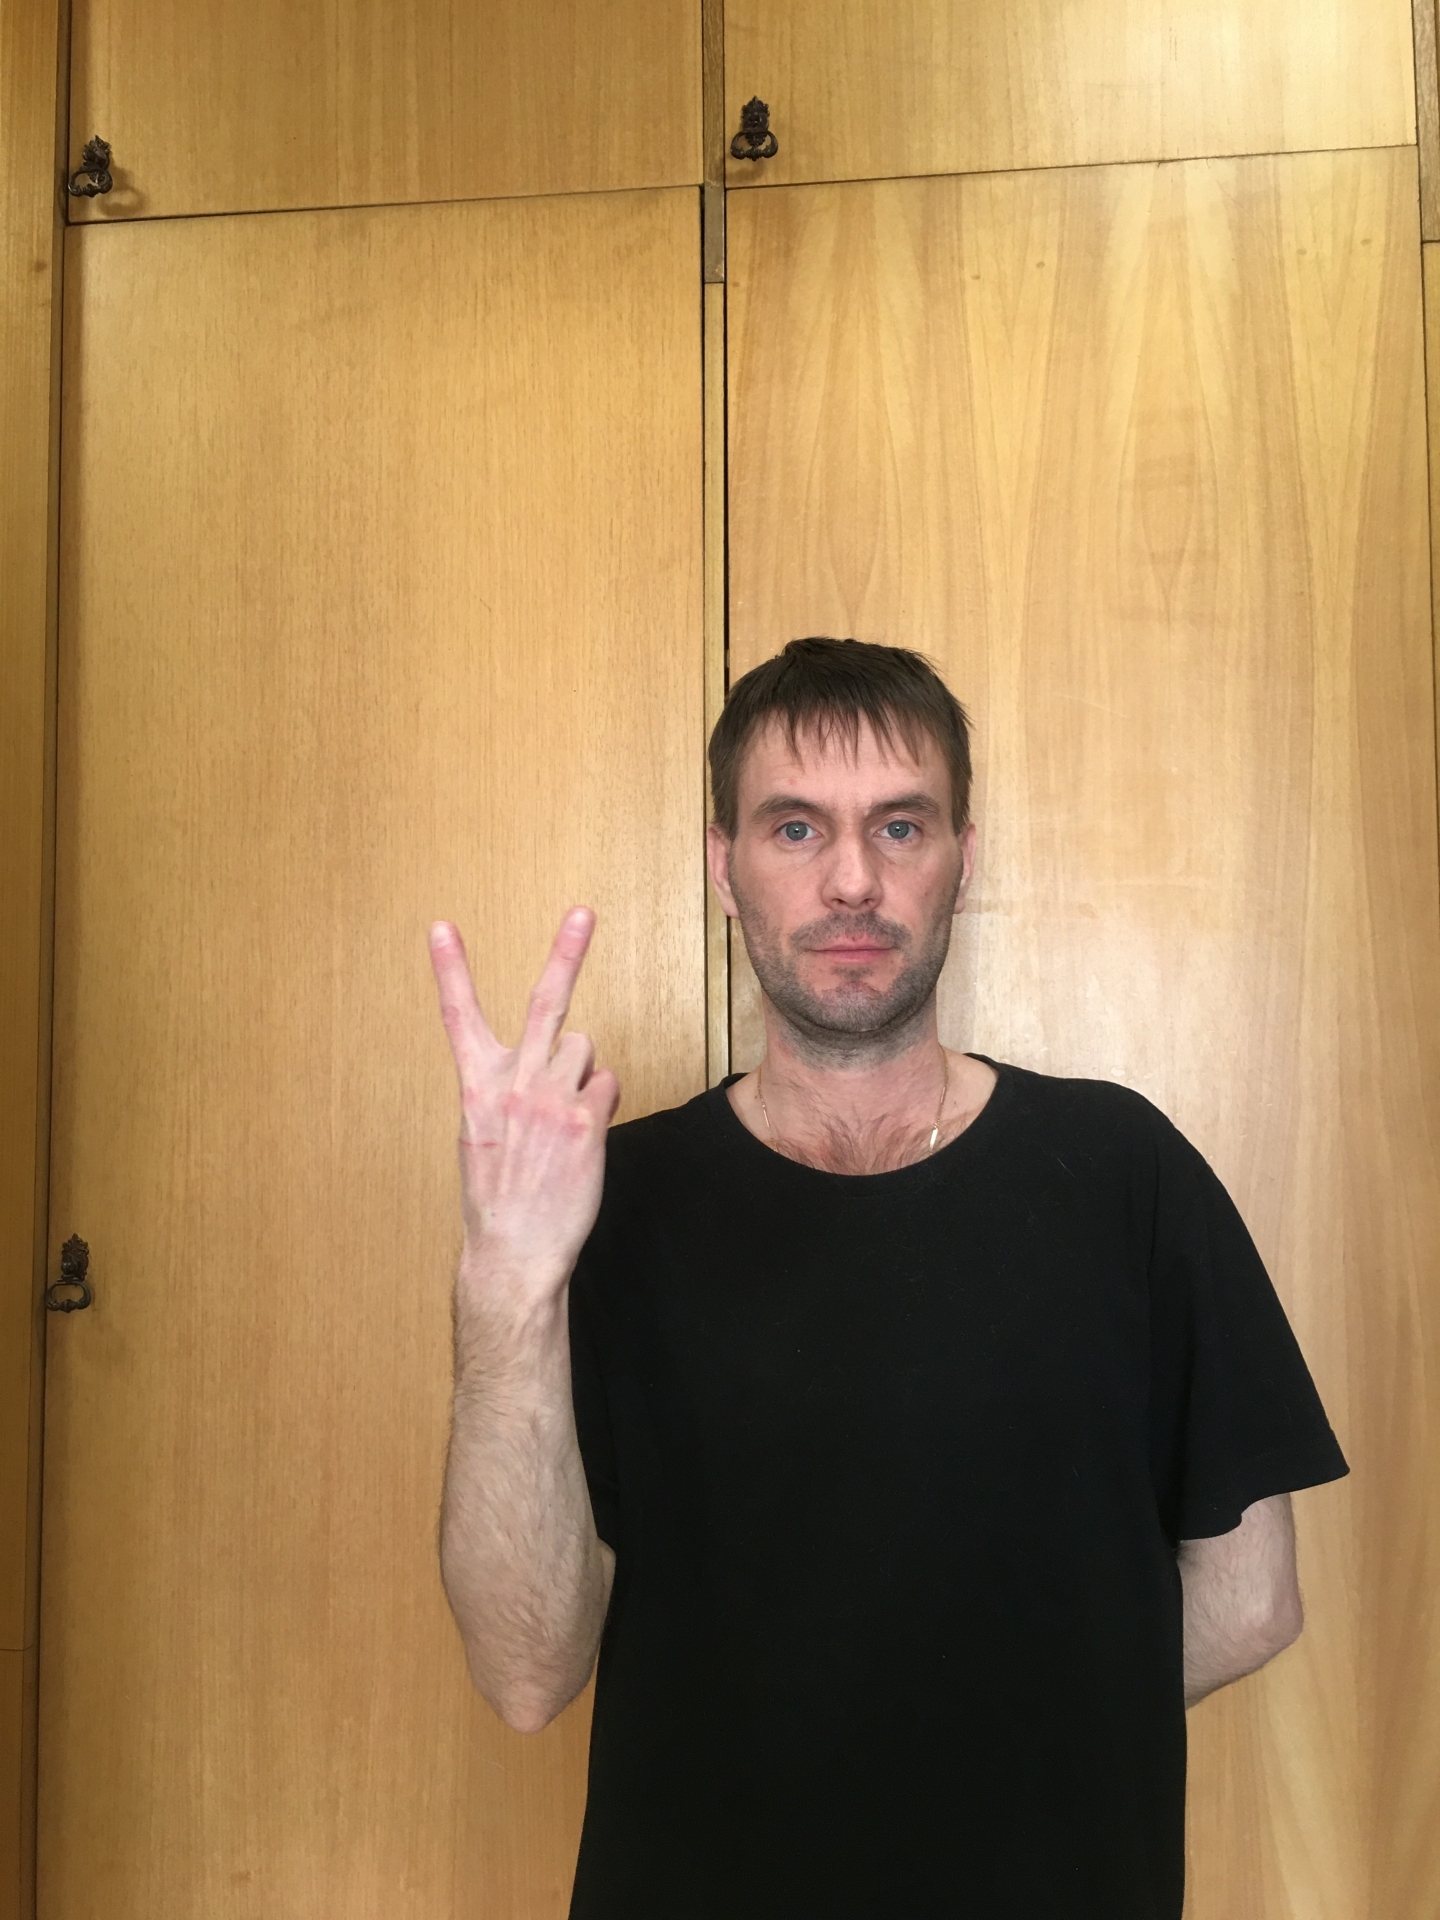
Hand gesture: peace_inverted